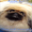
Label: dog